Stuart Parker (tennis)

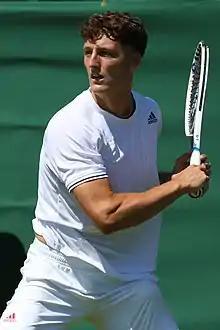

Stuart Parker (born 30 July 1997) is a British tennis player.